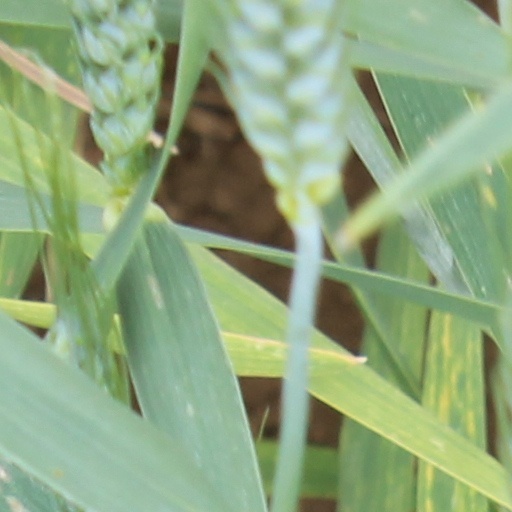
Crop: wheat